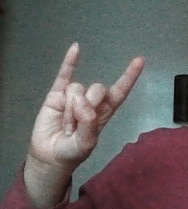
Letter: la